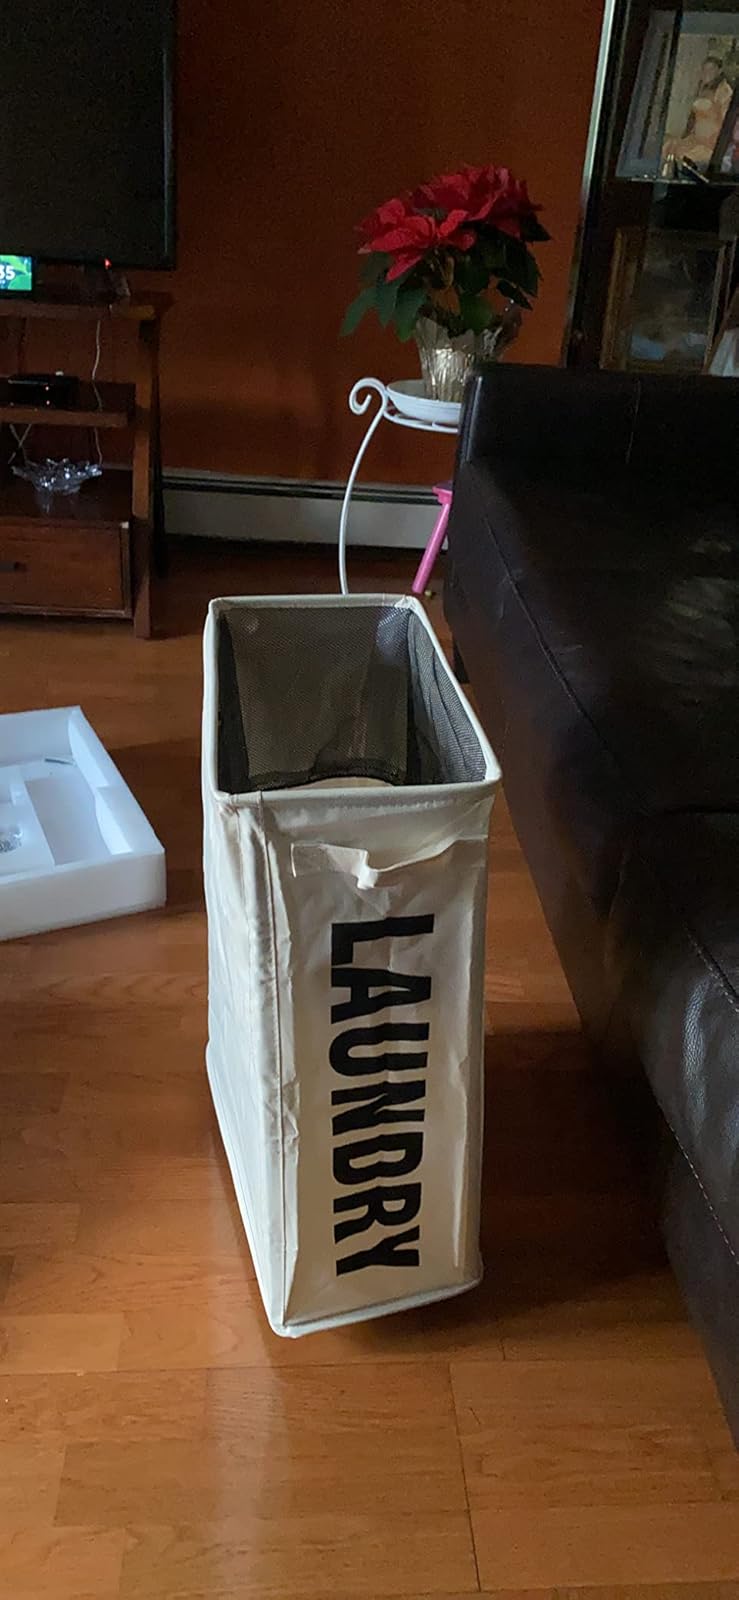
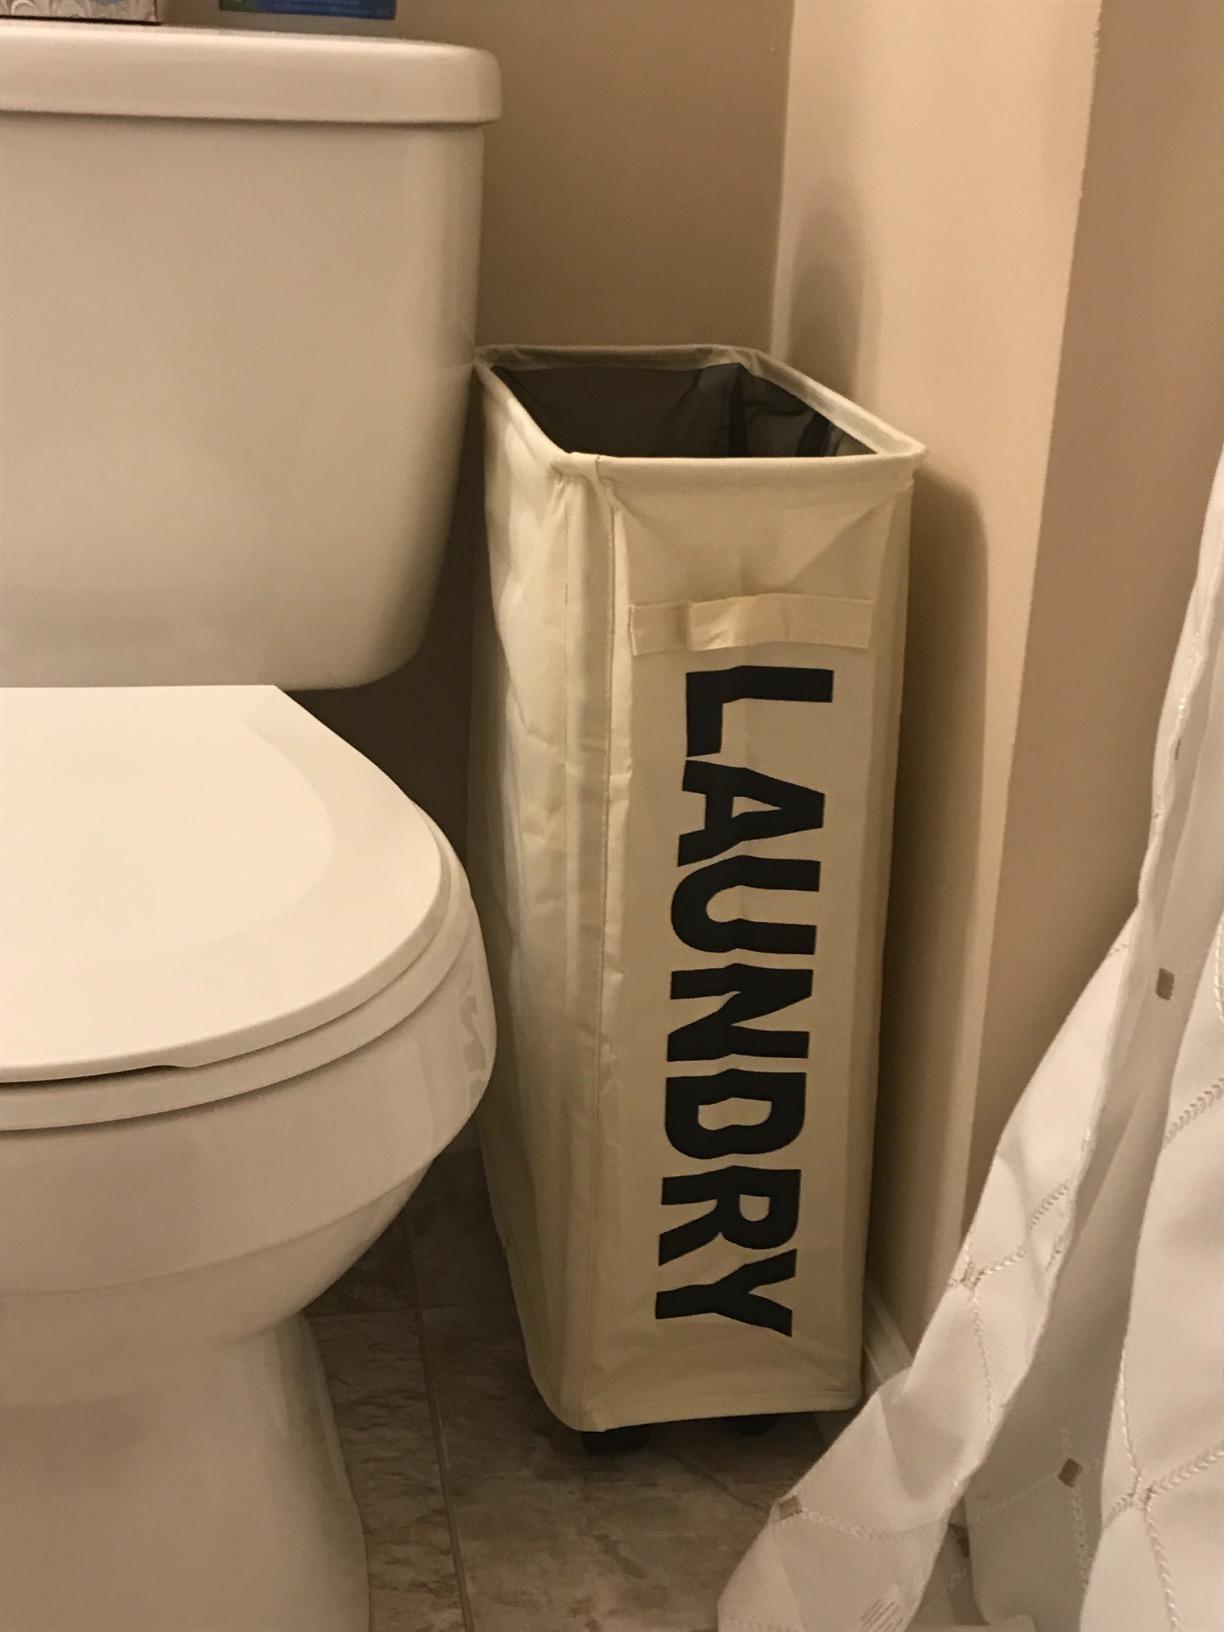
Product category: items_hamper
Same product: yes